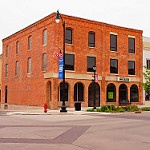
Scene: Outdoor